American rock

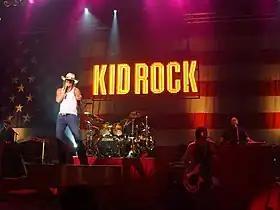
Kid Rock in concert in 2006

The term post-grunge was coined for the generation of bands that followed the emergence into the mainstream, and subsequent hiatus, of the Seattle grunge bands. Post-grunge bands emulated their attitudes and music, but with a more radio-friendly commercially oriented sound. Often they worked through the major labels and came to incorporate diverse influences from jangle pop, punk-pop, alternative metal or hard rock. The term post-grunge was meant to be pejorative, suggesting that they were simply musically derivative, or a cynical response to an "authentic" rock movement. From 1994, former Nirvana drummer Dave Grohl's new band, the Foo Fighters, helped popularize the genre and define its parameters.